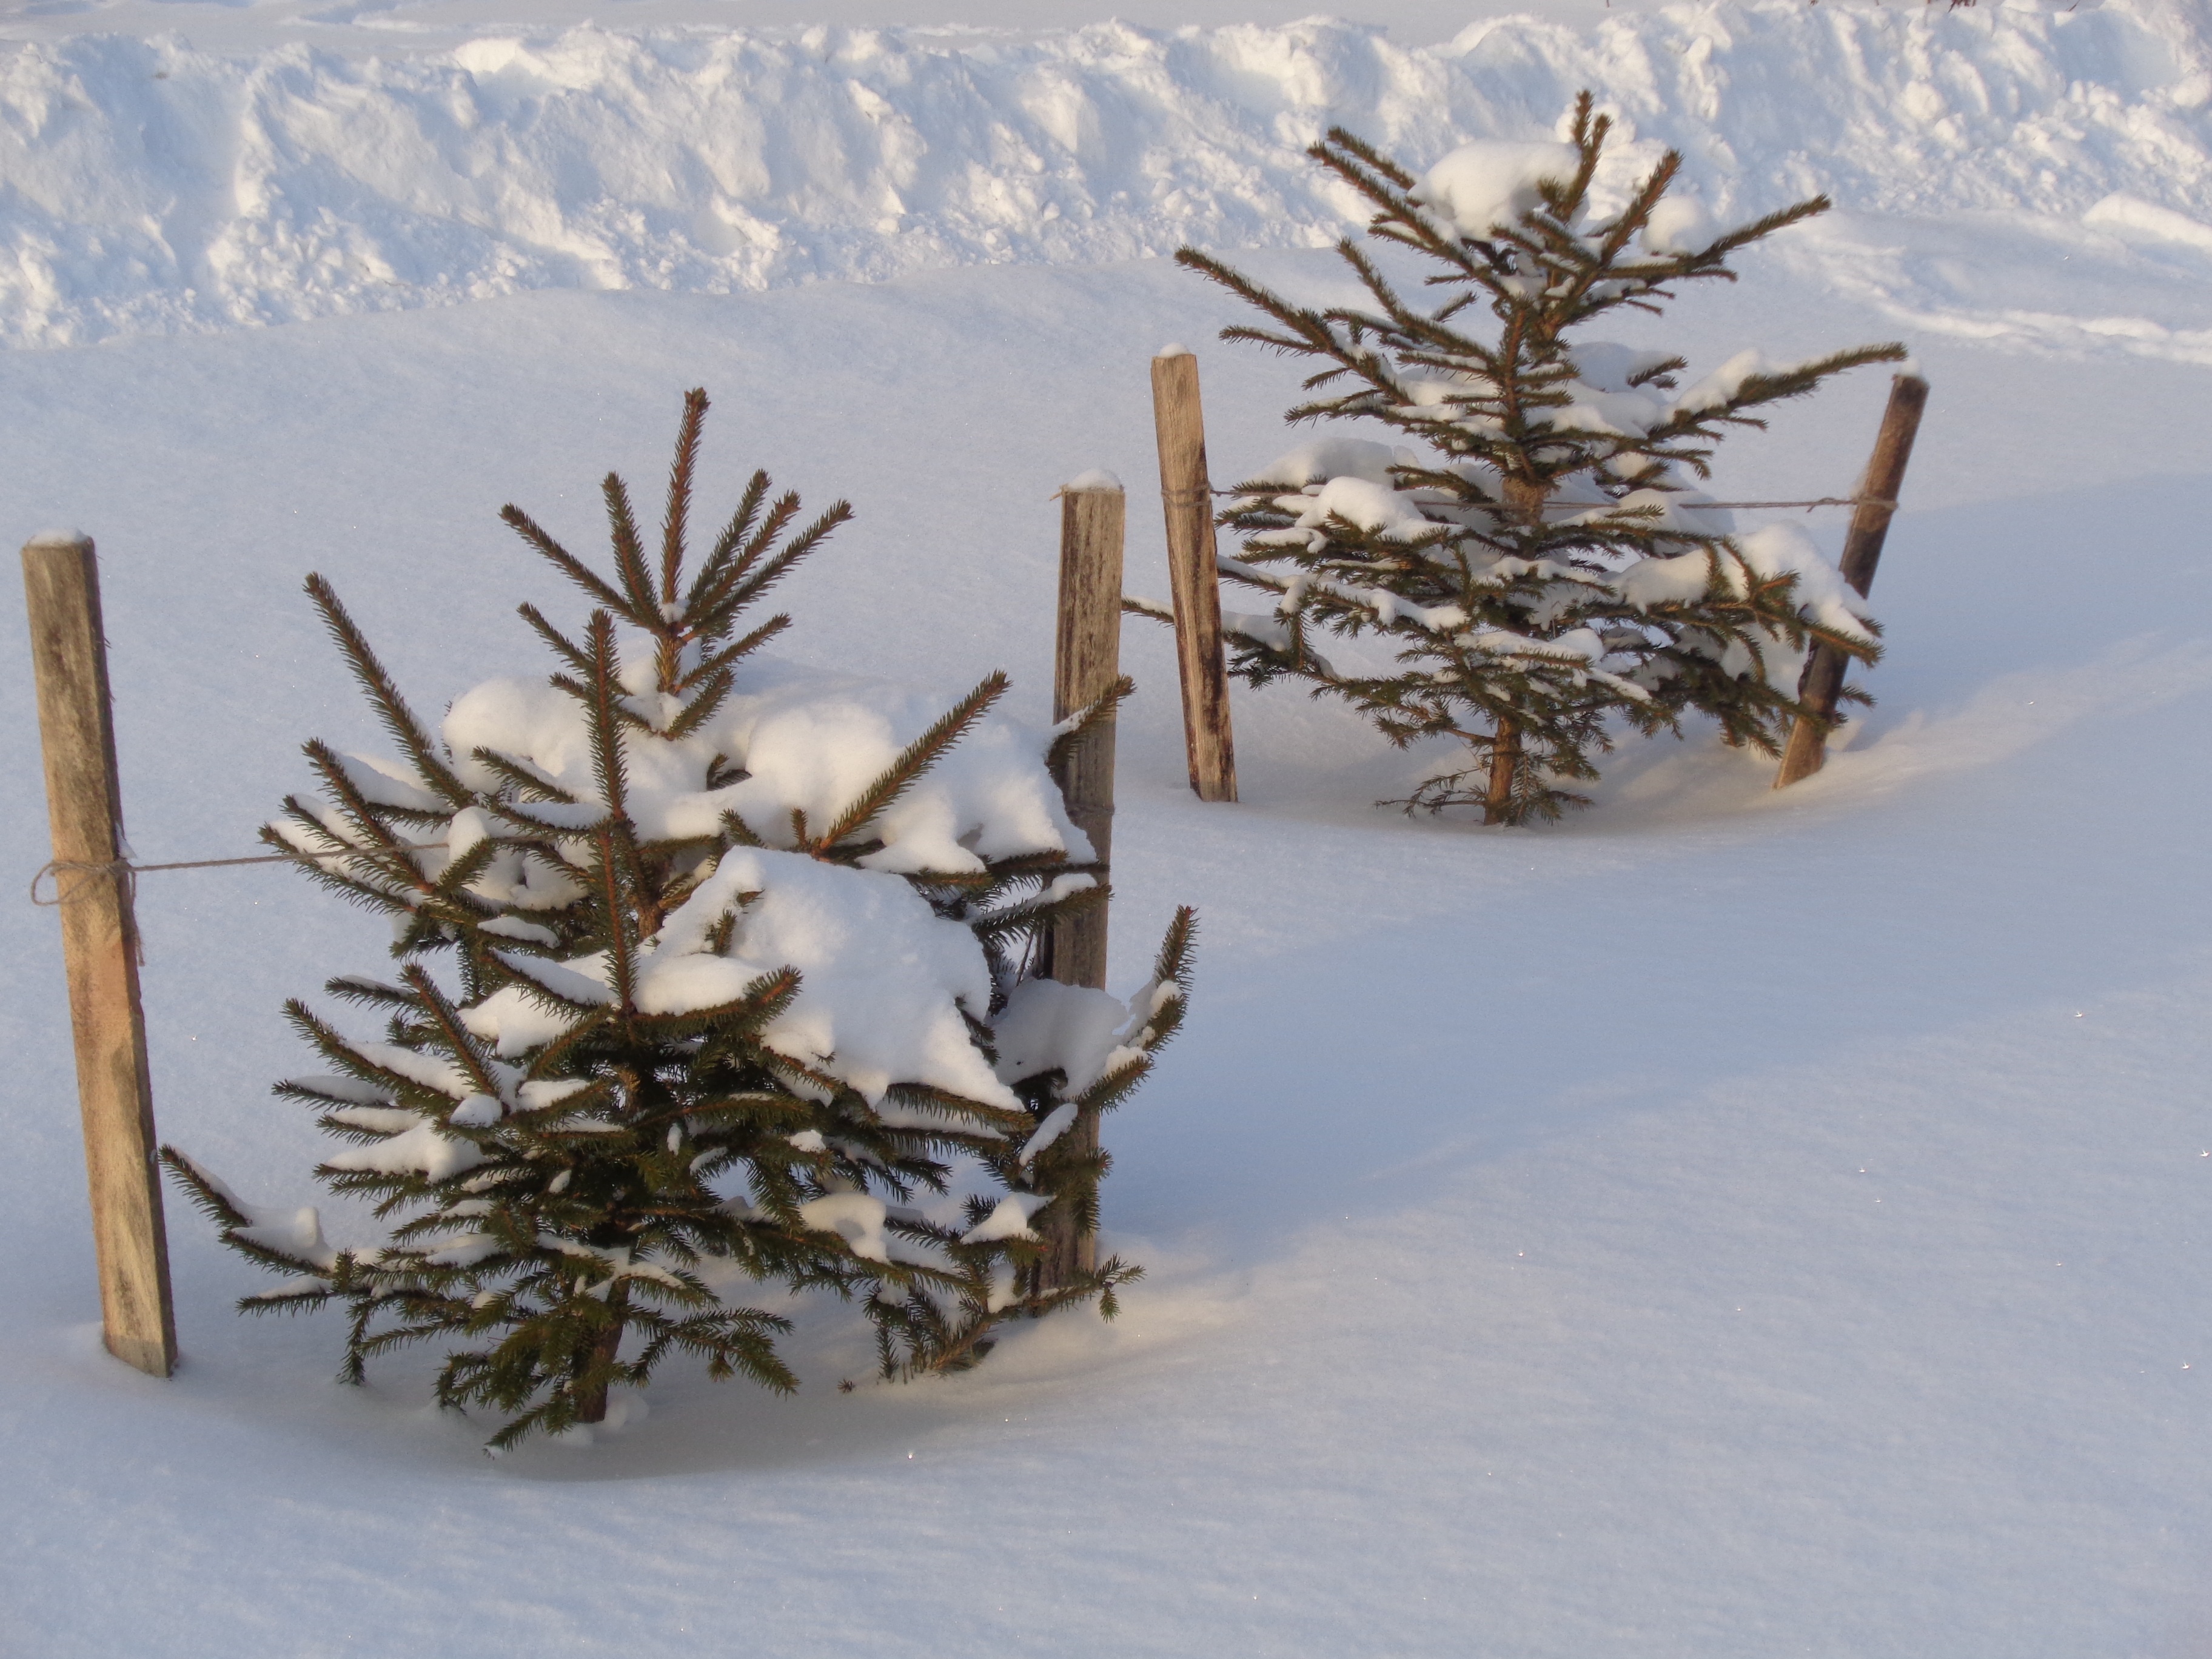
tree, branch, snow, winter, light, frost, weather, fir, season, twig, conifer, spruce, freezing, woody plant